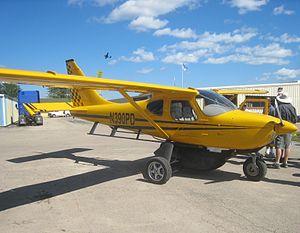
Le terme voiture volante est utilisé pour désigner un véhicule hybride ayant, plus ou moins, les capacités d'un avion et d'une automobile avec souvent une autonomie limitée.